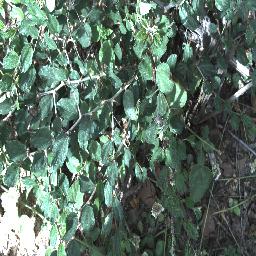
Label: chinee_apple